Niklas Rubin

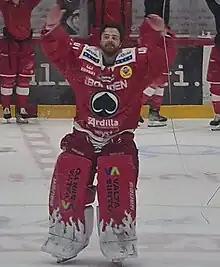

In 2022, Niklas Rubin signed a one-year contract to Porin Ässät. On 30 December 2022 Rubin became the first Ässät goalie to be credited with a goal when TPS player Michael Dal Colle scored on his own net. On January 26, 2023, Porin Ässät announced that Rubin had signed a one-year extension to his contract. Ässät announced the contract of the star goalie on a YouTube video titled "Ihan tavallinen video" (Finnish for "A completely normal video"). The title was later changed to "Niklas Rubin jatkaa Ässissä". Rubin was injured on February 8, 2023, in a game against Tappara. Rubin came back to the ice rink on March 1, 2023. Rubin won his first game after recovering from the injury when Ässät beat JYP Jyväskylä 3–2. Rubin played in a total of 47 regular season matchups with a save percentage of .922 and a GAA of 2.14. Rubin helped Ässät to the playoffs after 5 years and played 8 games with a save percentage of .898 and a GAA of 2.76.